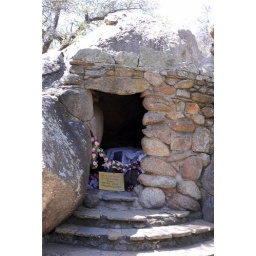
The Shrine of St. Joseph of the mountains and way of the Cross 14 differnt cross settings and inscriptions started in 1934